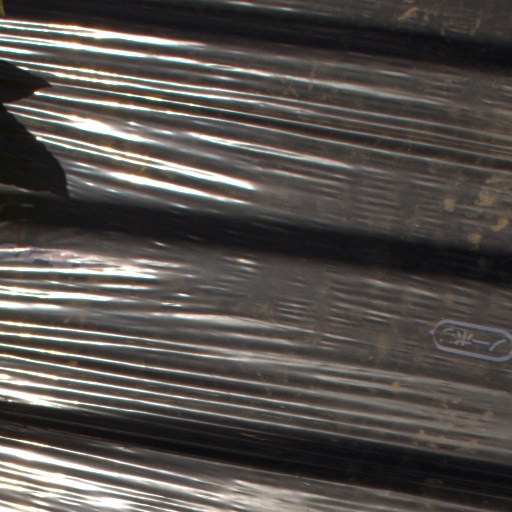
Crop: Jerusalem artichoke